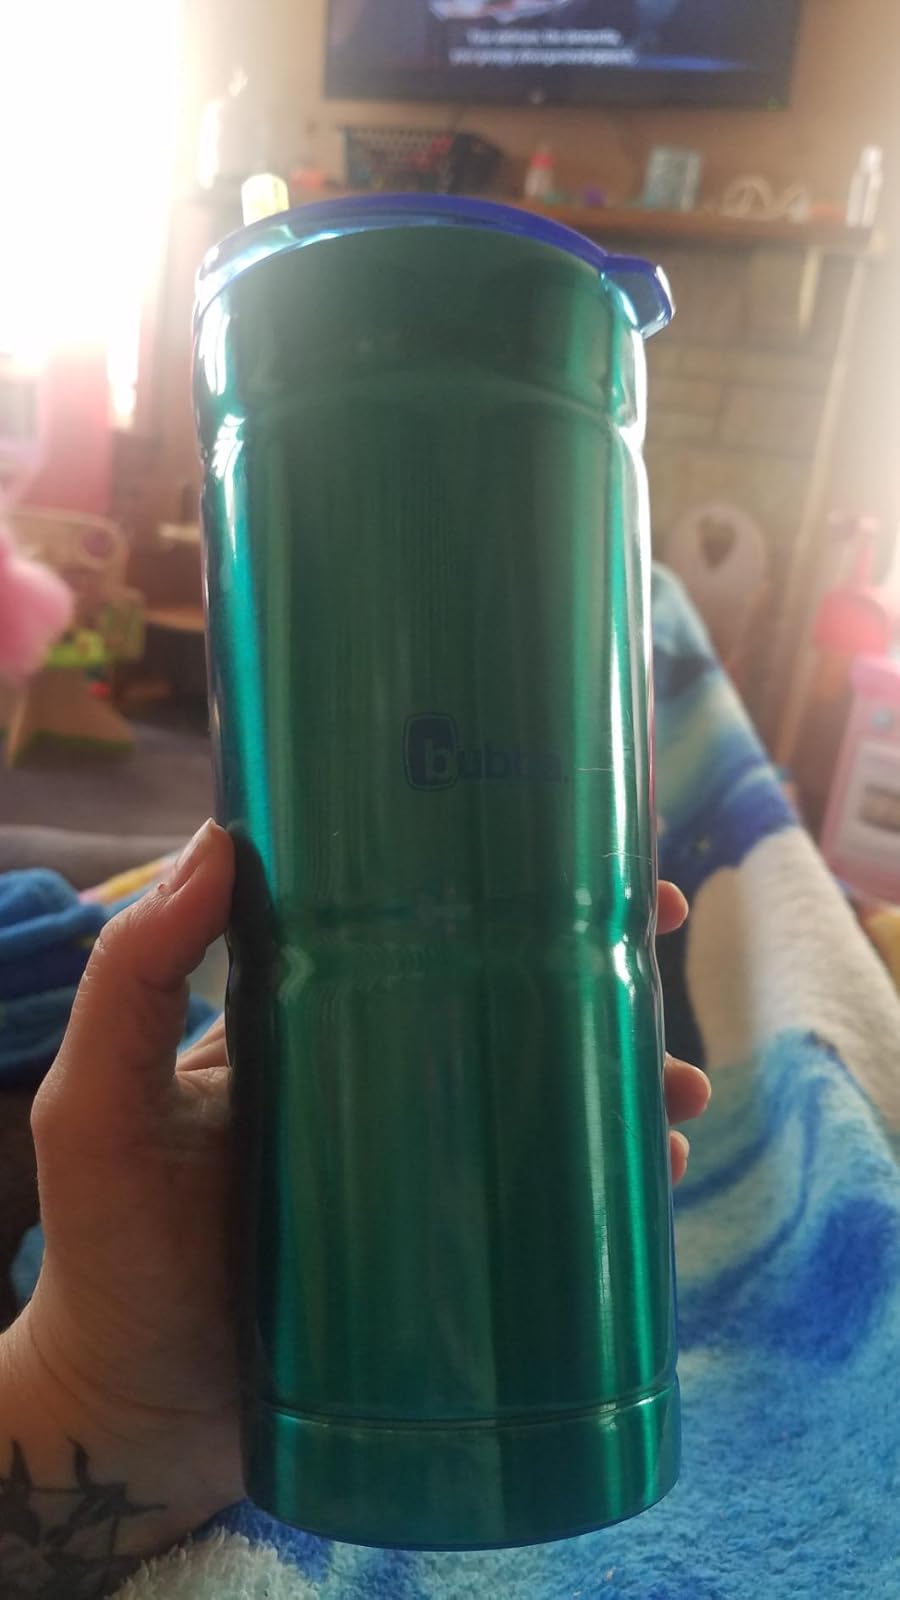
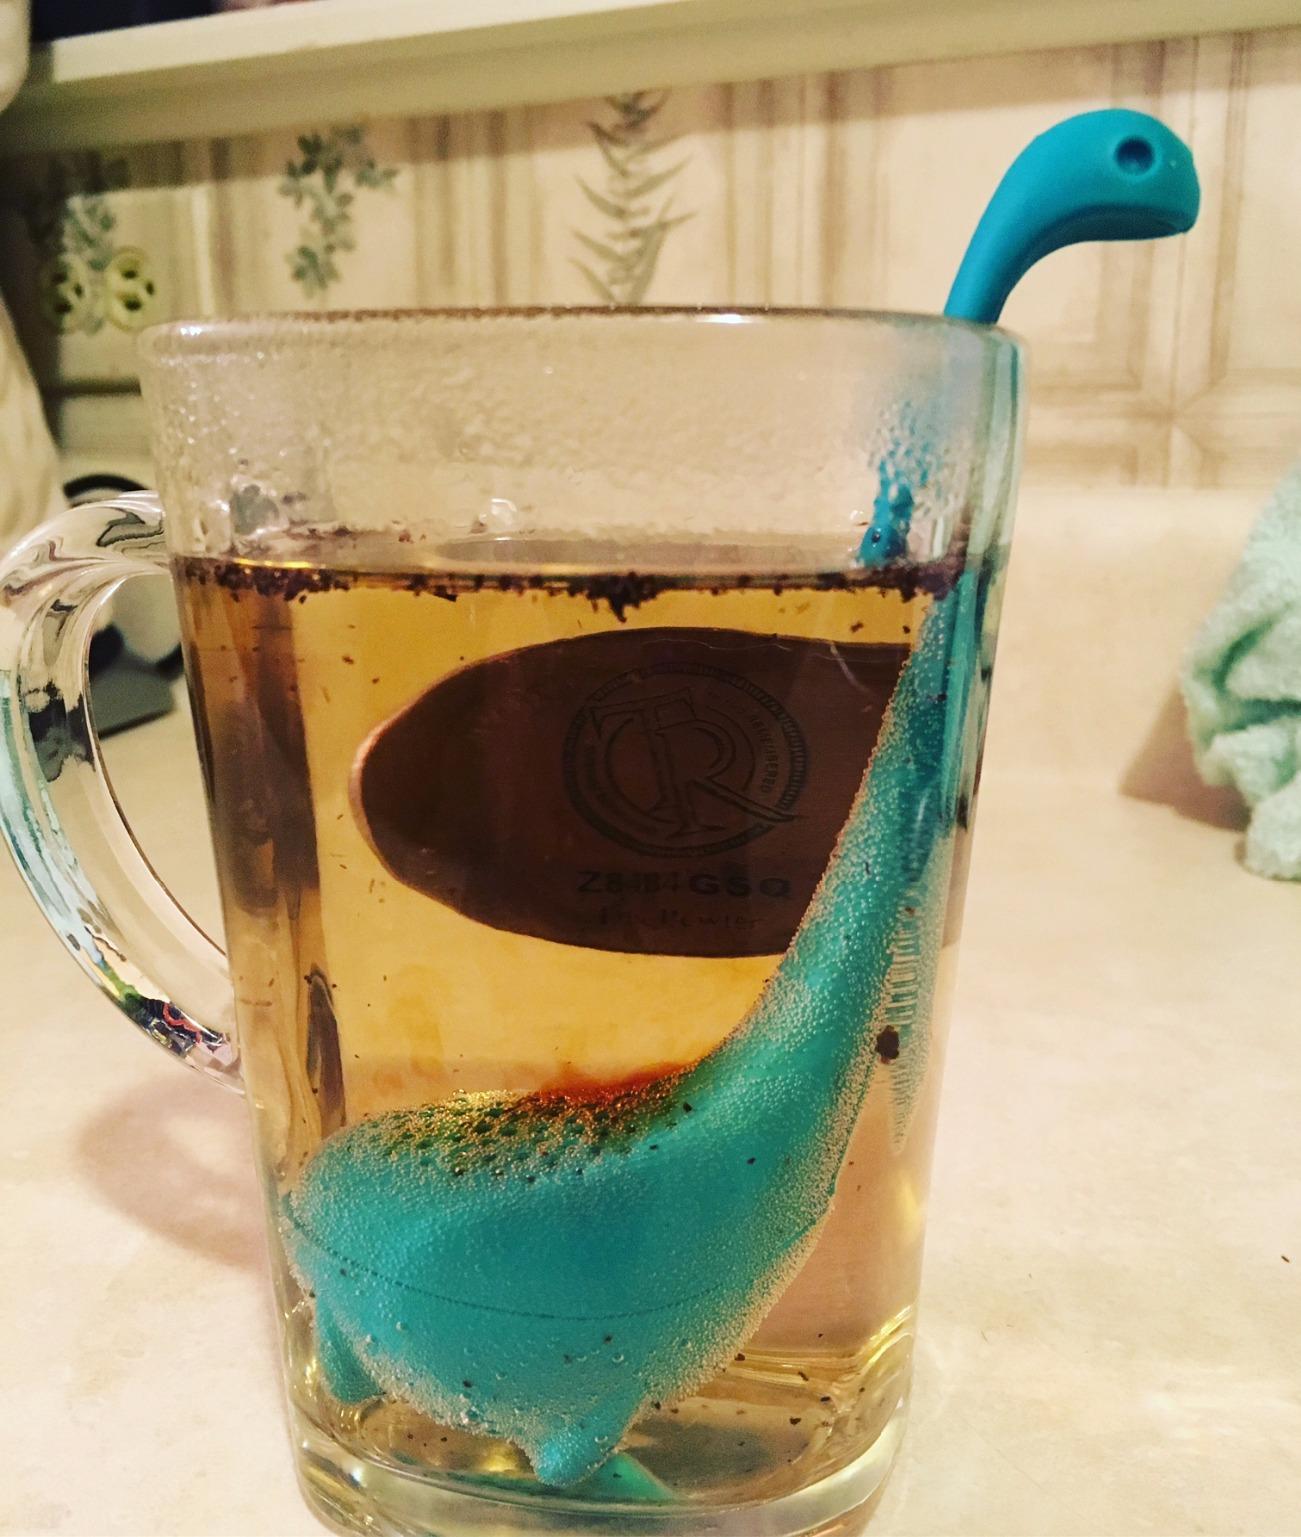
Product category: items_tea
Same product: no